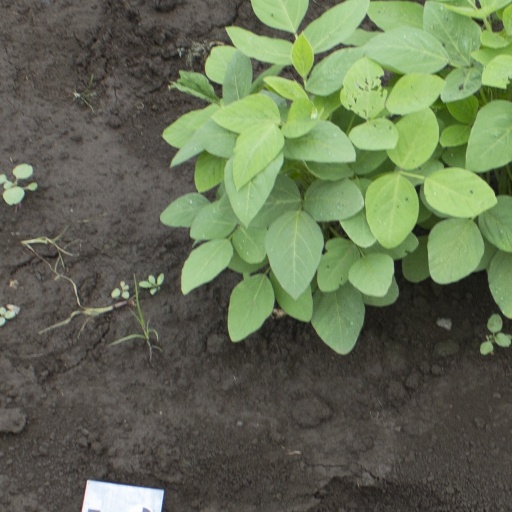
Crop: soybean